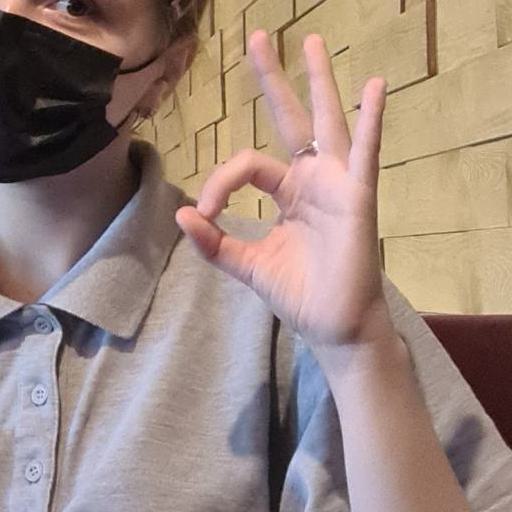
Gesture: ok